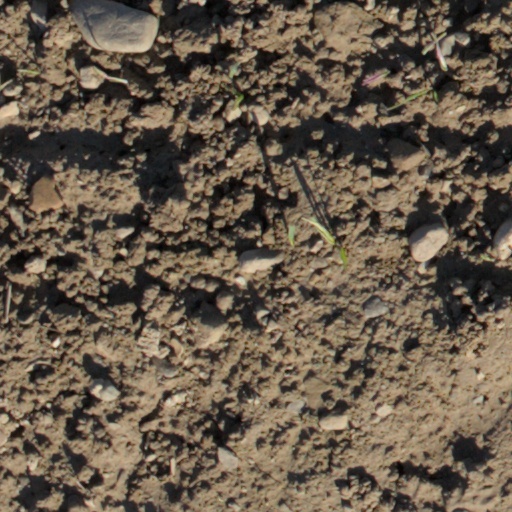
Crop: wheat